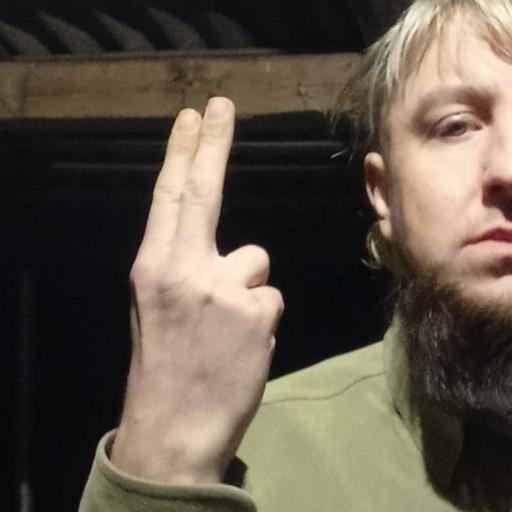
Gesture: two_up_inverted